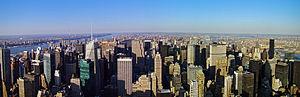
Cette page dresse la liste des plus hauts gratte-ciels du monde.